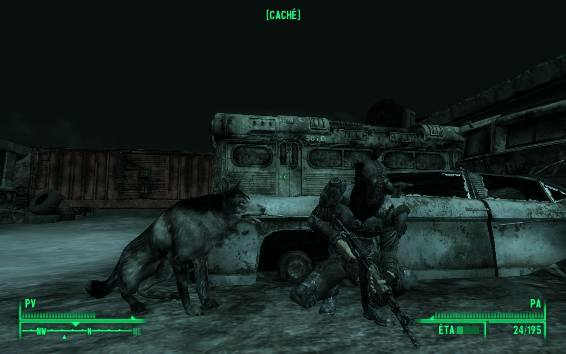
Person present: No